Fort Ontario

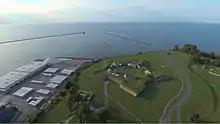
Aerial view of Fort Ontario showing the five bastions.

The present fortifications are built on a pentagonal plan with five bastions, similar to the layout of Fort Jackson, Louisiana. It was designed for heavy cannon mounted "en barbette" (i.e. in the open firing over the parapet), but howitzers were mounted in casemates built into the ramparts of the bastions. The stone-faced scarp walls of the bastions were also pierced with loopholes for rifle fire, which are of varying design, reflecting the preferences of the different engineers overseeing the construction. Originally, a ravelin protected the side of the fort facing Lake Ontario and mounted further heavy guns.